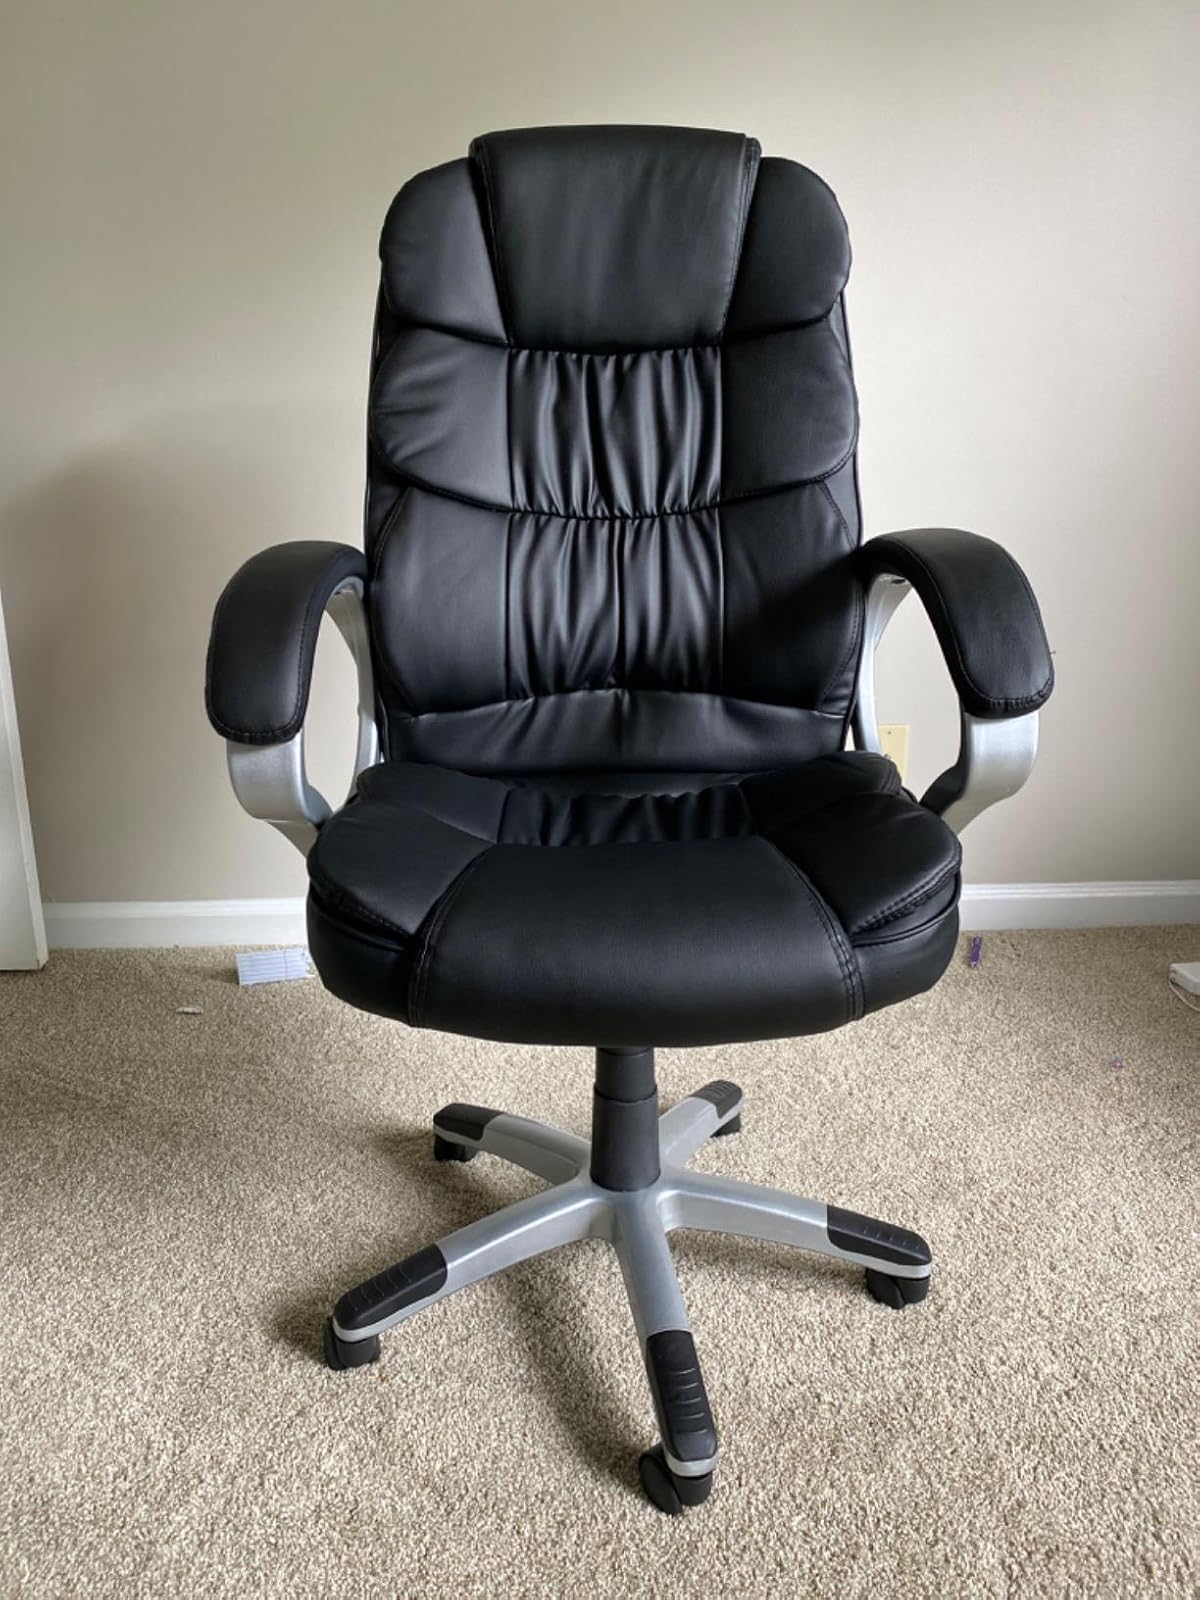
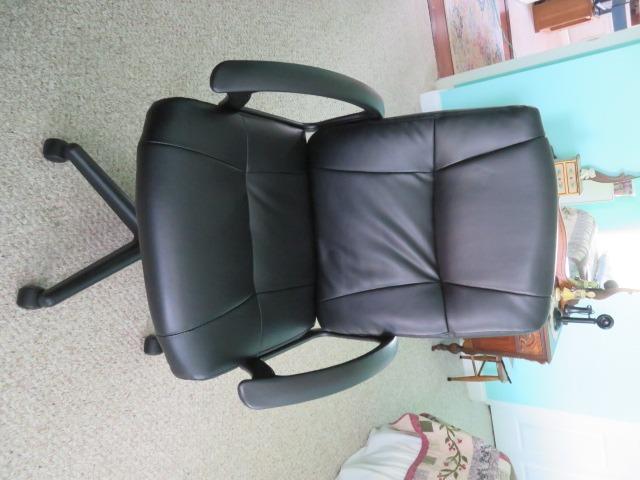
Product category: items_chair
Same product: no